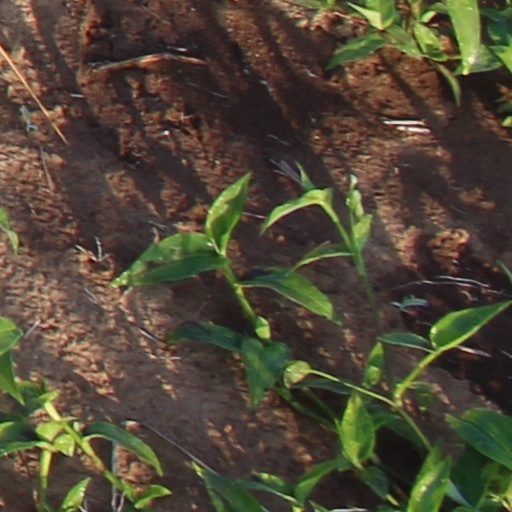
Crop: wheat